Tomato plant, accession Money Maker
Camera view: bottom (45 deg); turntable rotation: 150 degrees
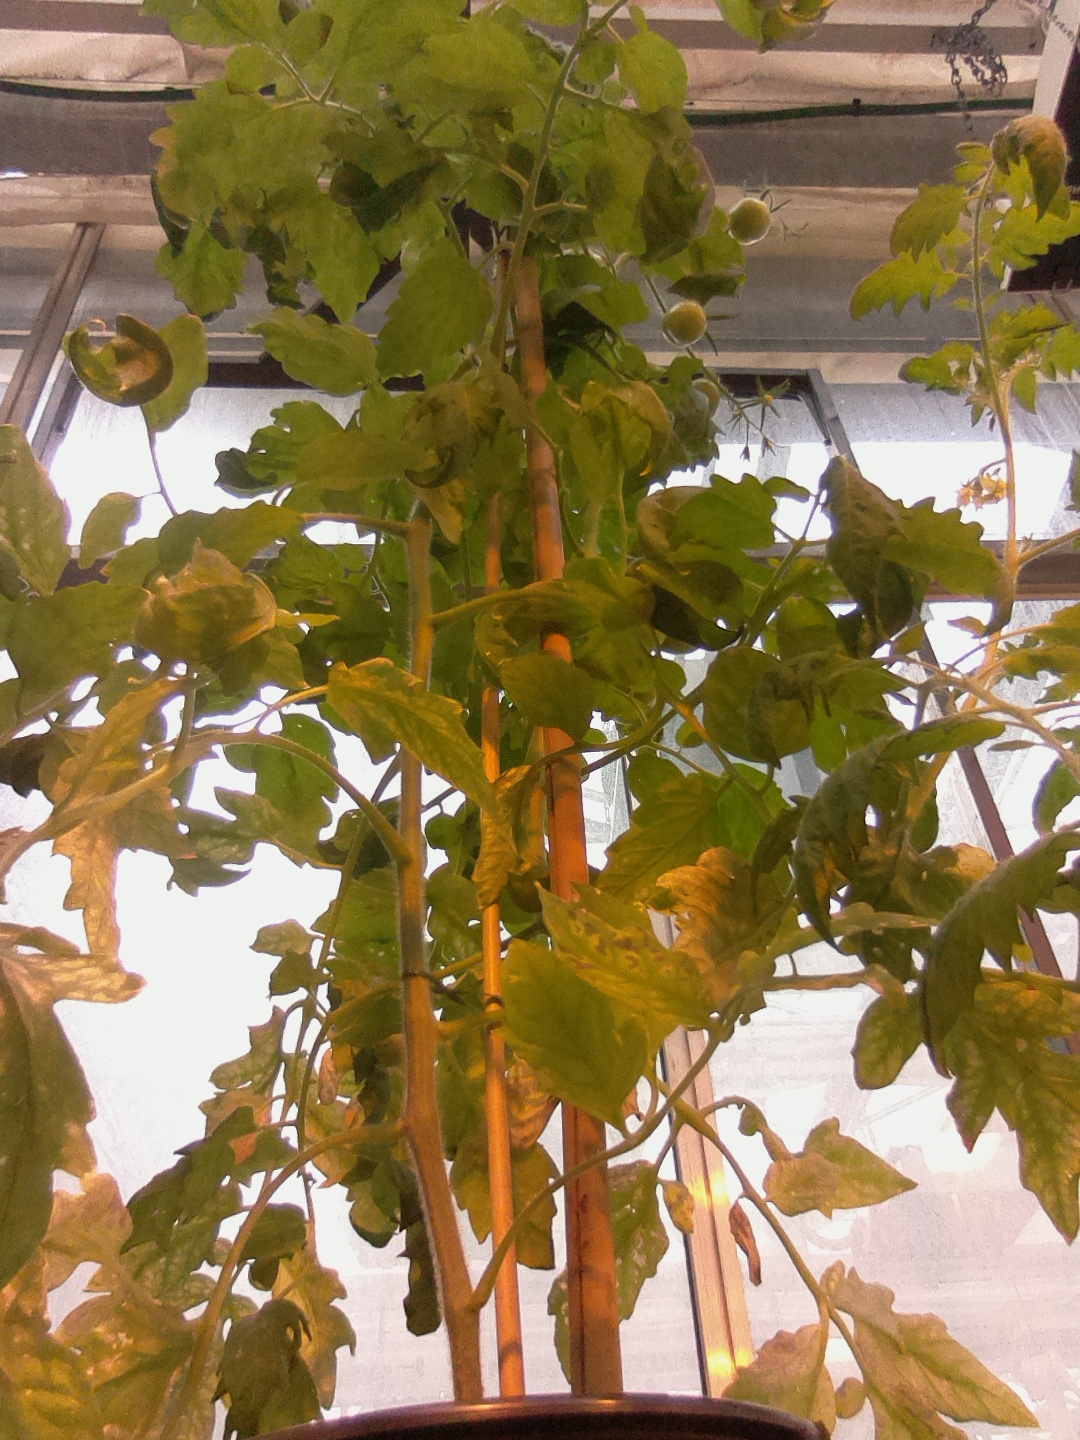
BBCH growth stage 73: 30%-40% of final fruit size